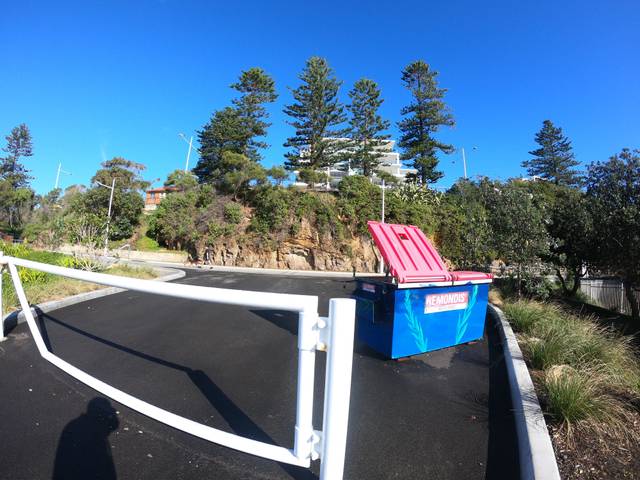
Region: Australia
Coordinates: -34.419, 150.903